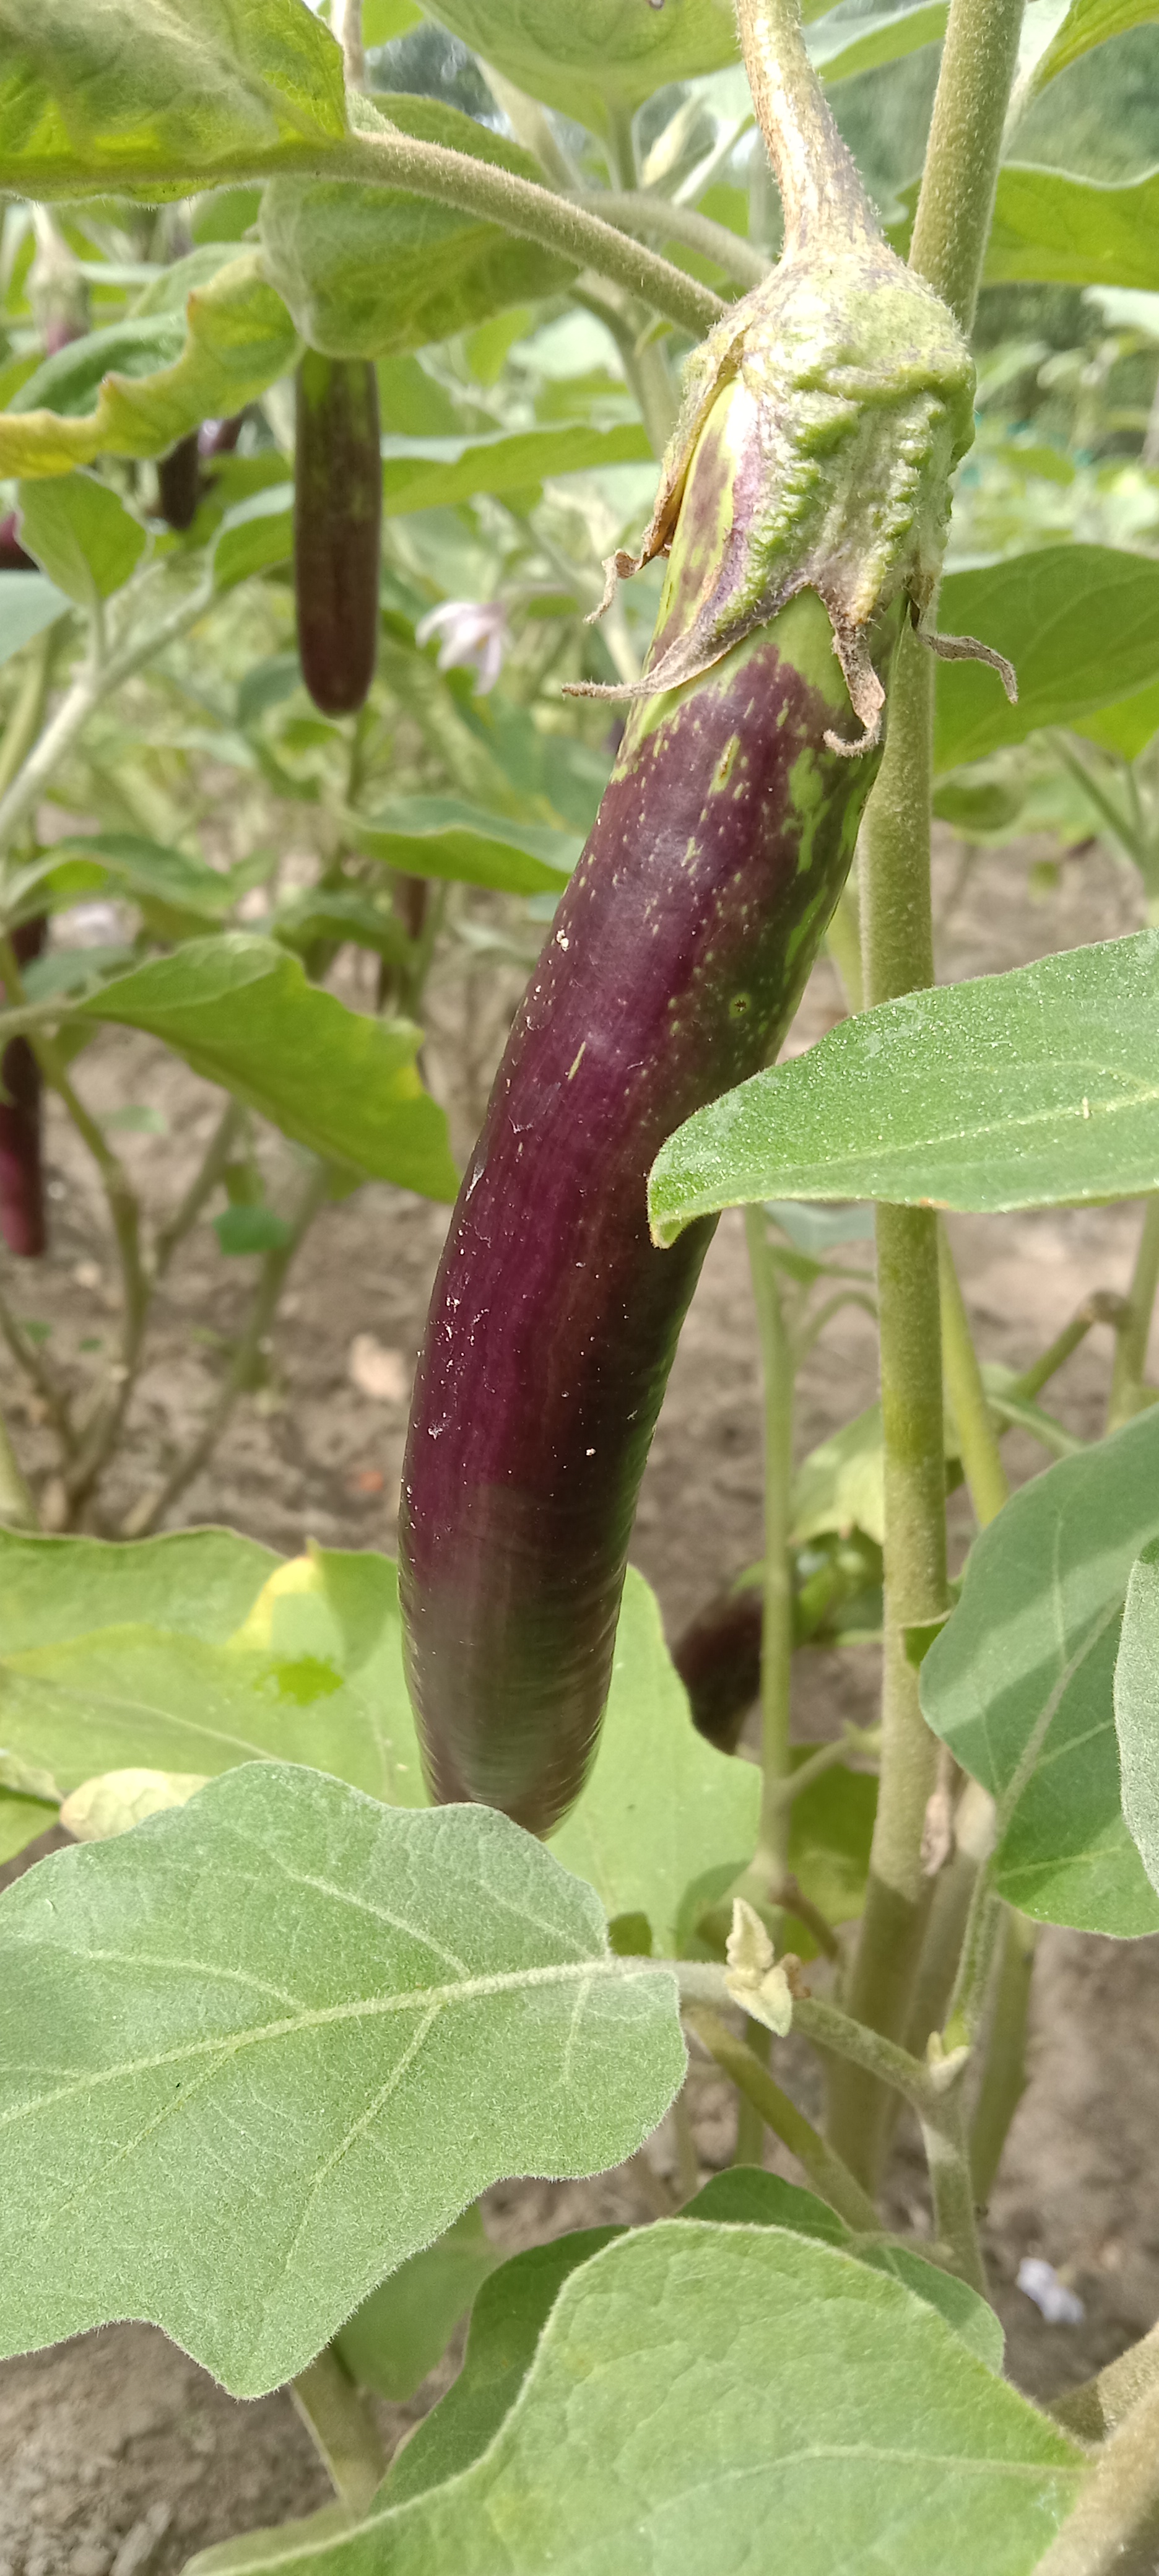
Label: Healty Brinjal